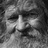
Emotion: sad